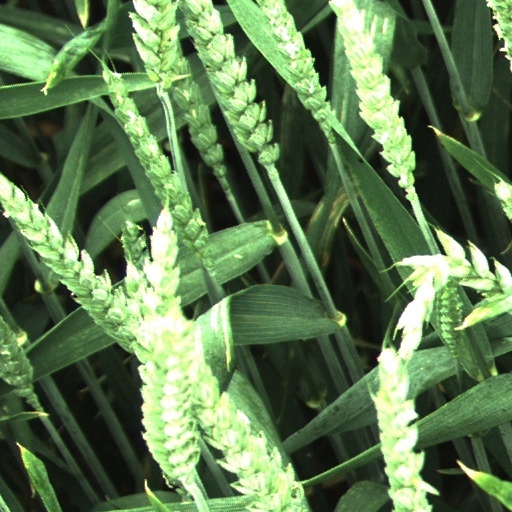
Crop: wheat